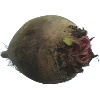
Label: images